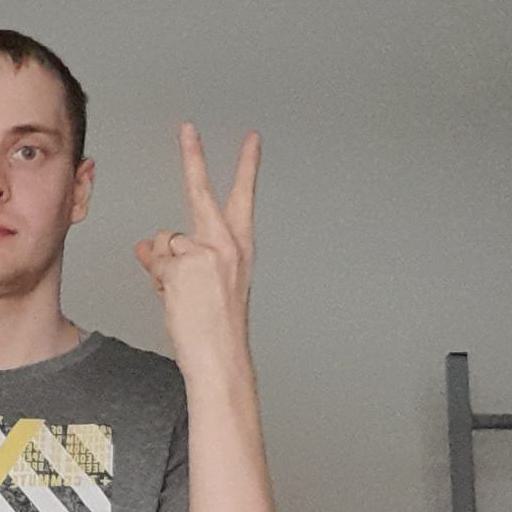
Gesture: peace_inverted